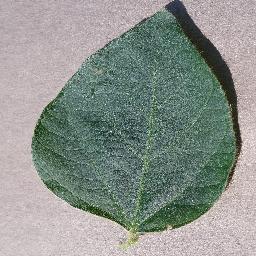
Label: Soybean___healthy